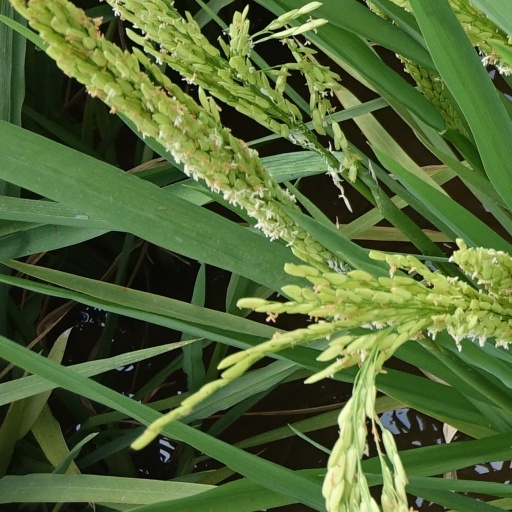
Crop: rice